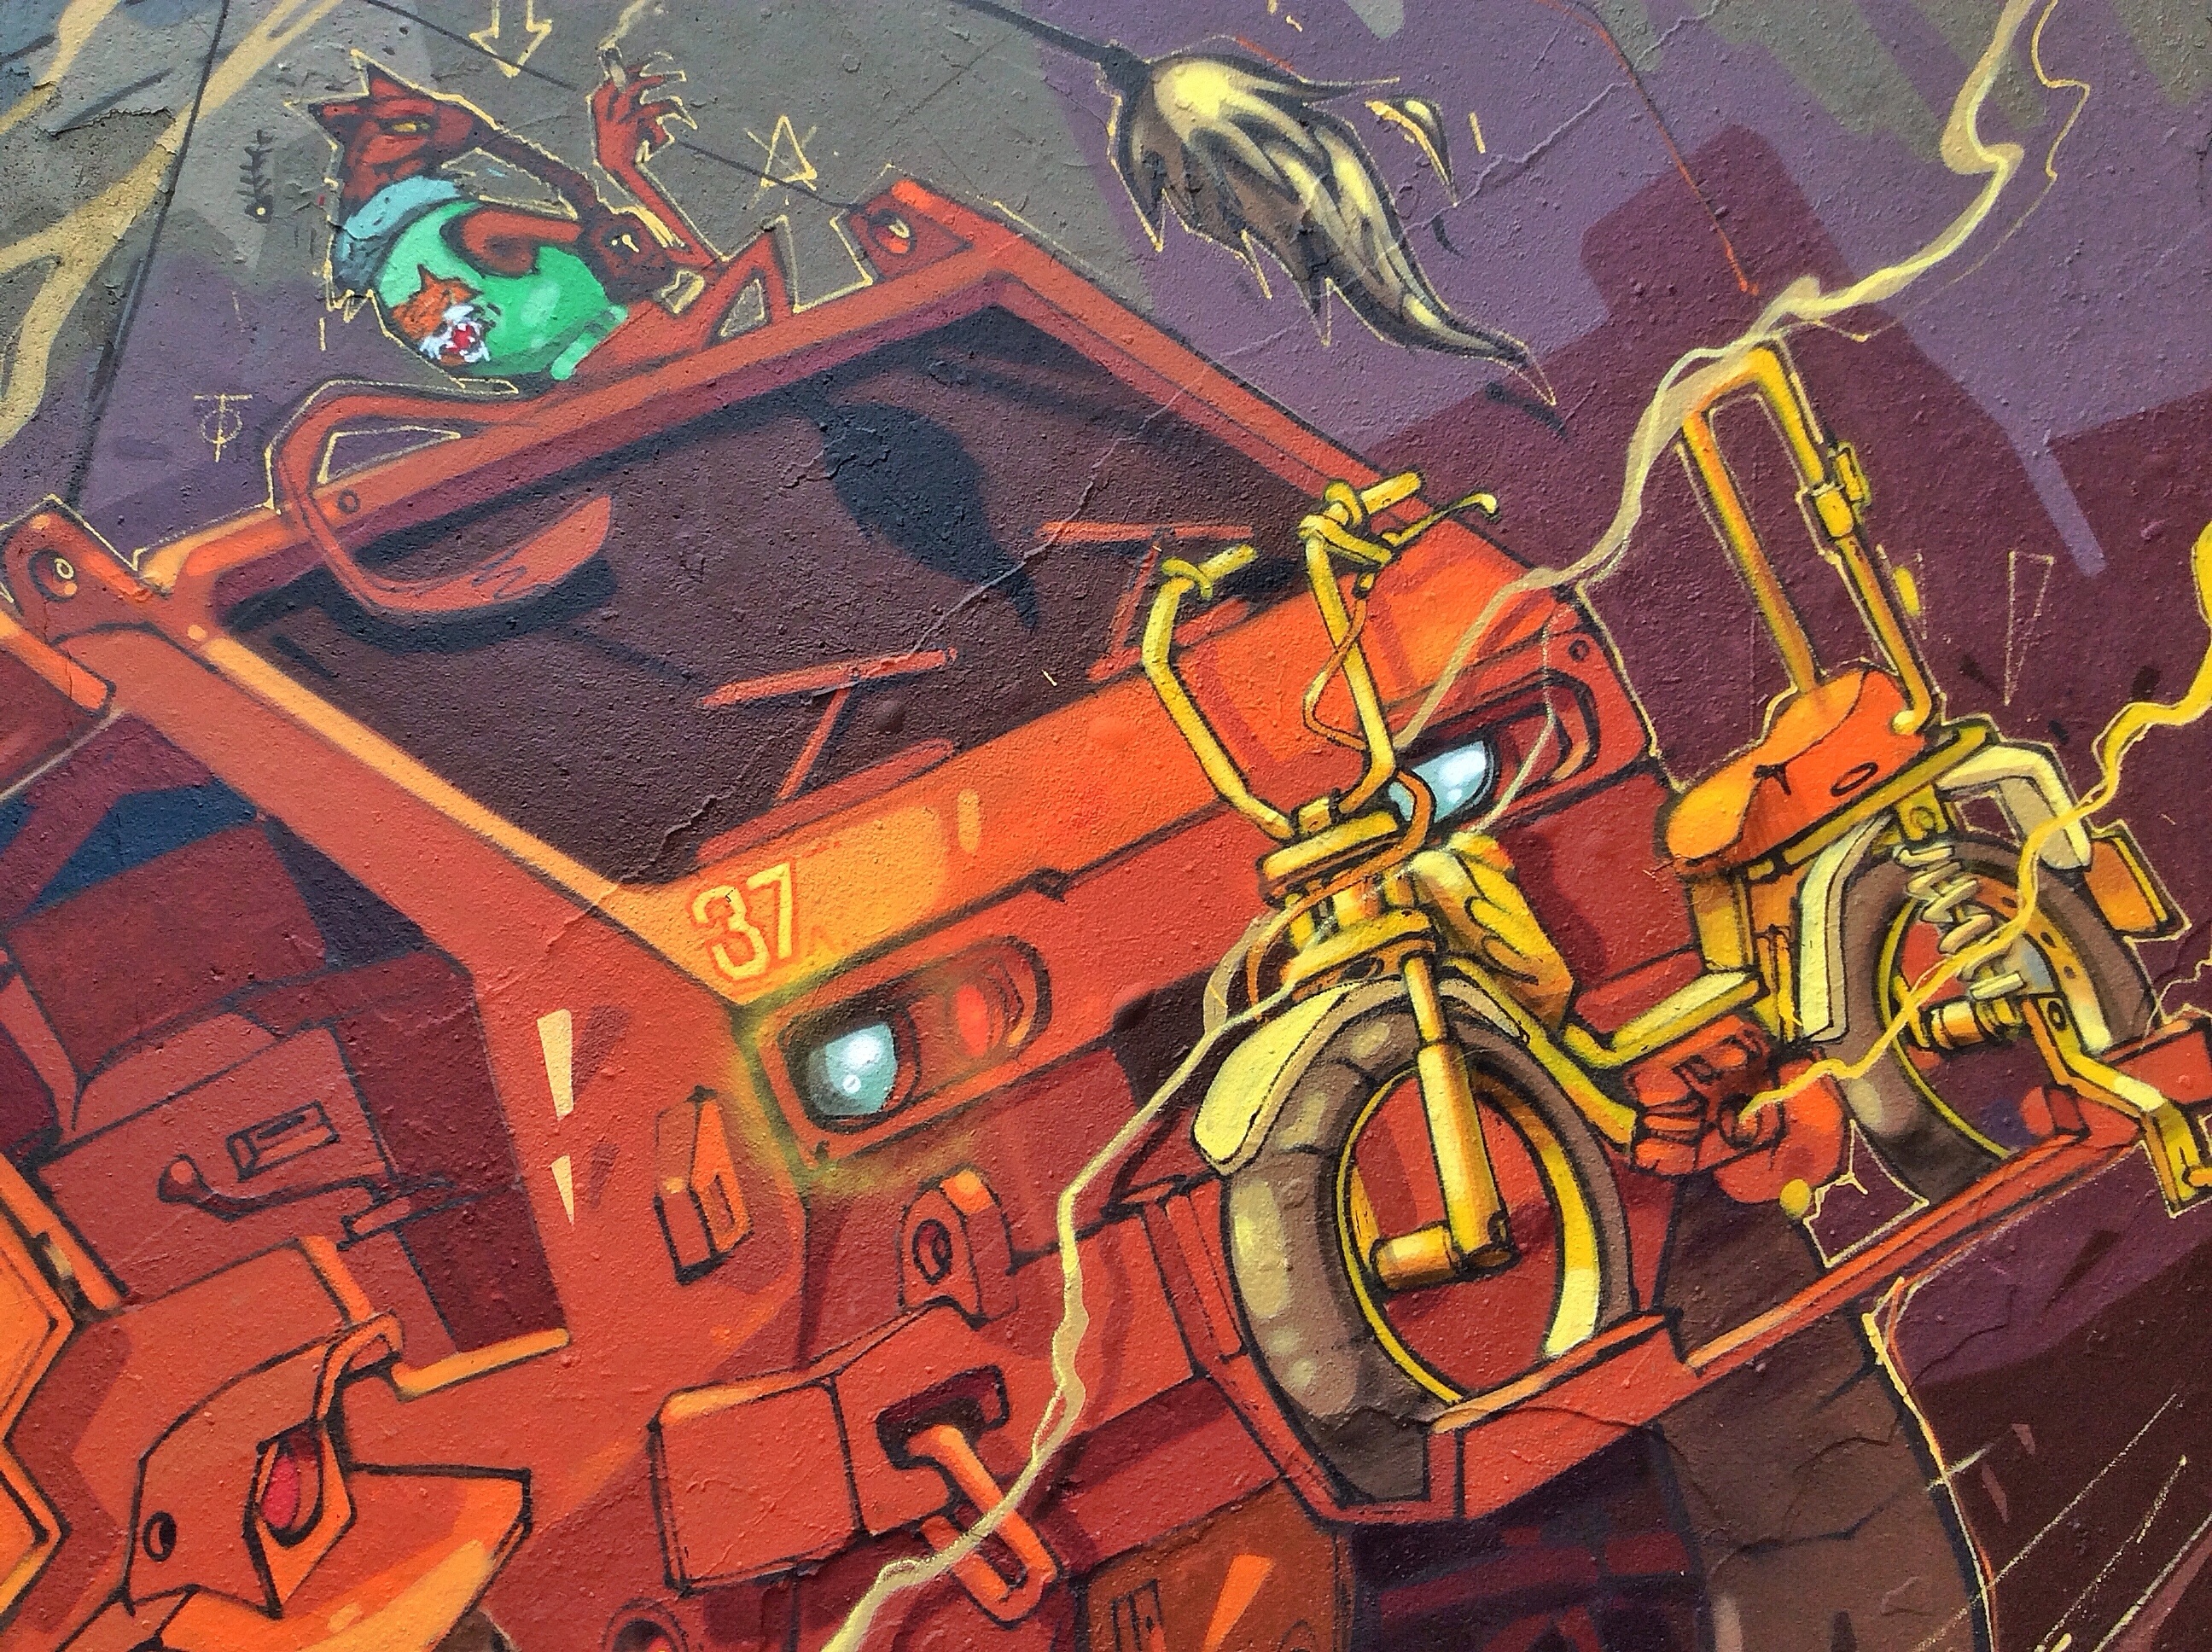
computer, paint, graffiti, monitor, art, illustration, games, comics, screenshot, graffiti wall, comic book